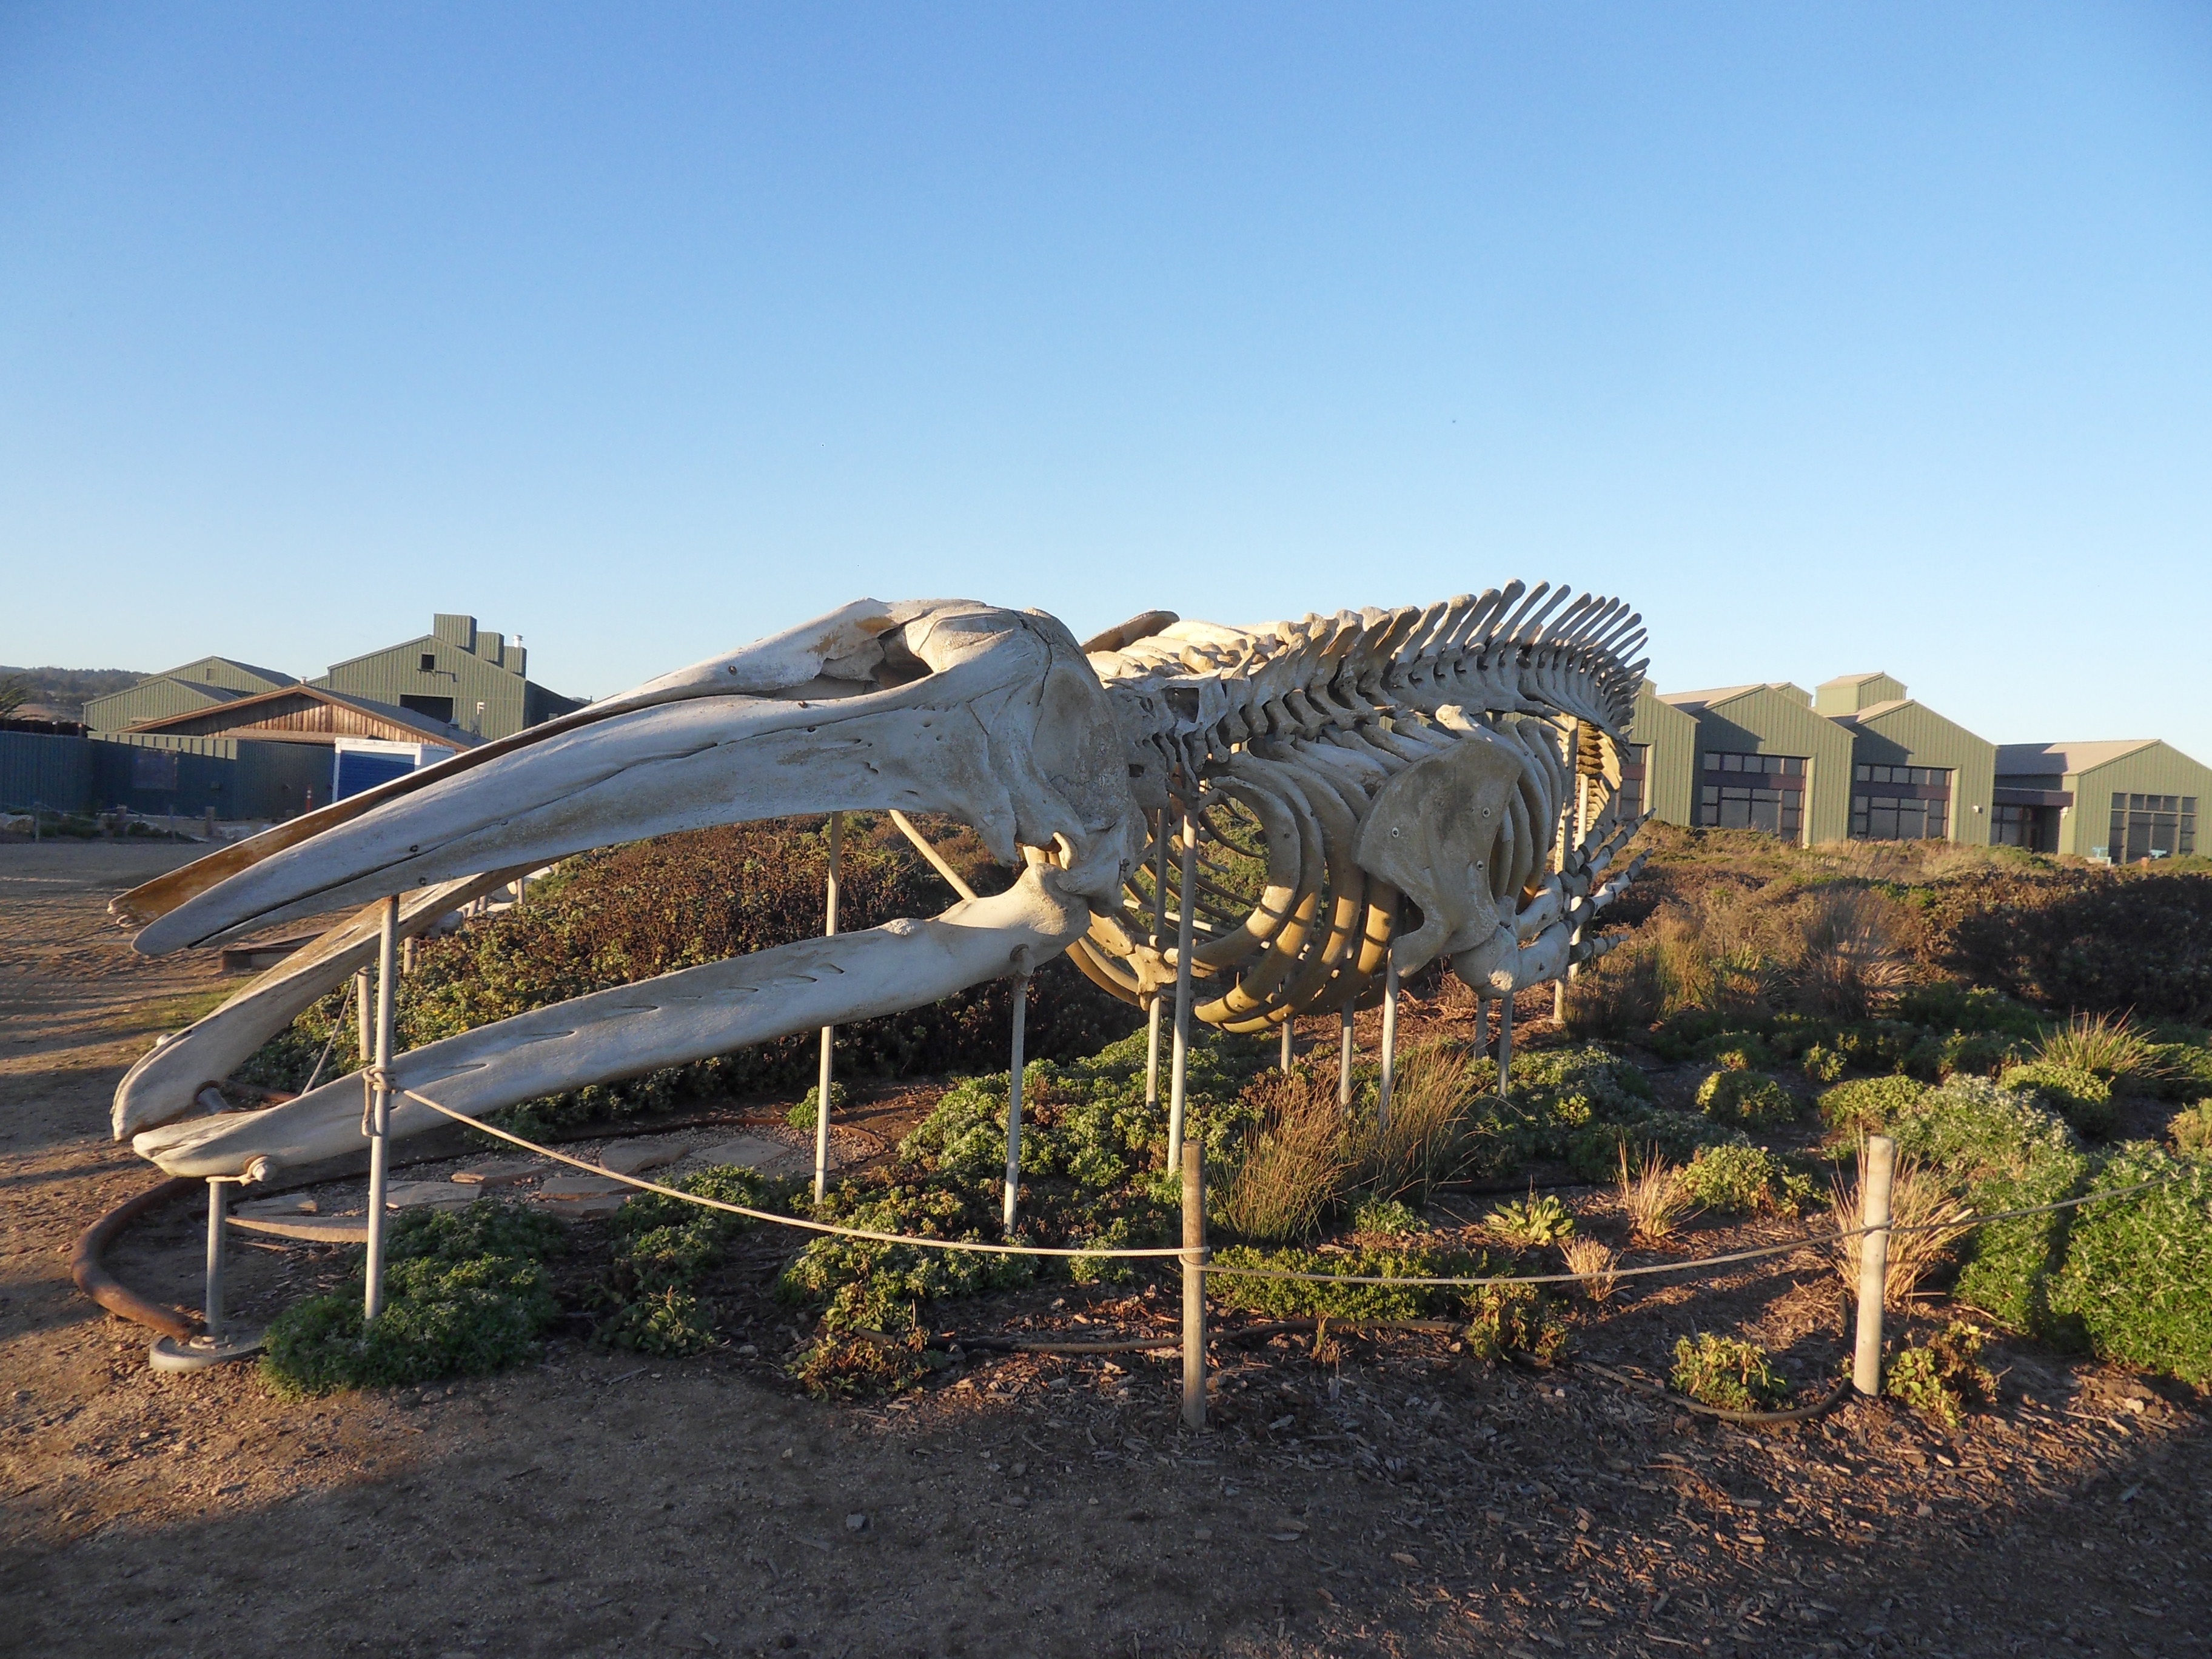
sculpture